UFO Kamen Yakisoban

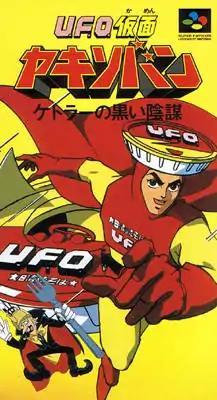
Cover art

is a Japan-exclusive beat 'em up video game for the Super Famicom which was released in 1994.